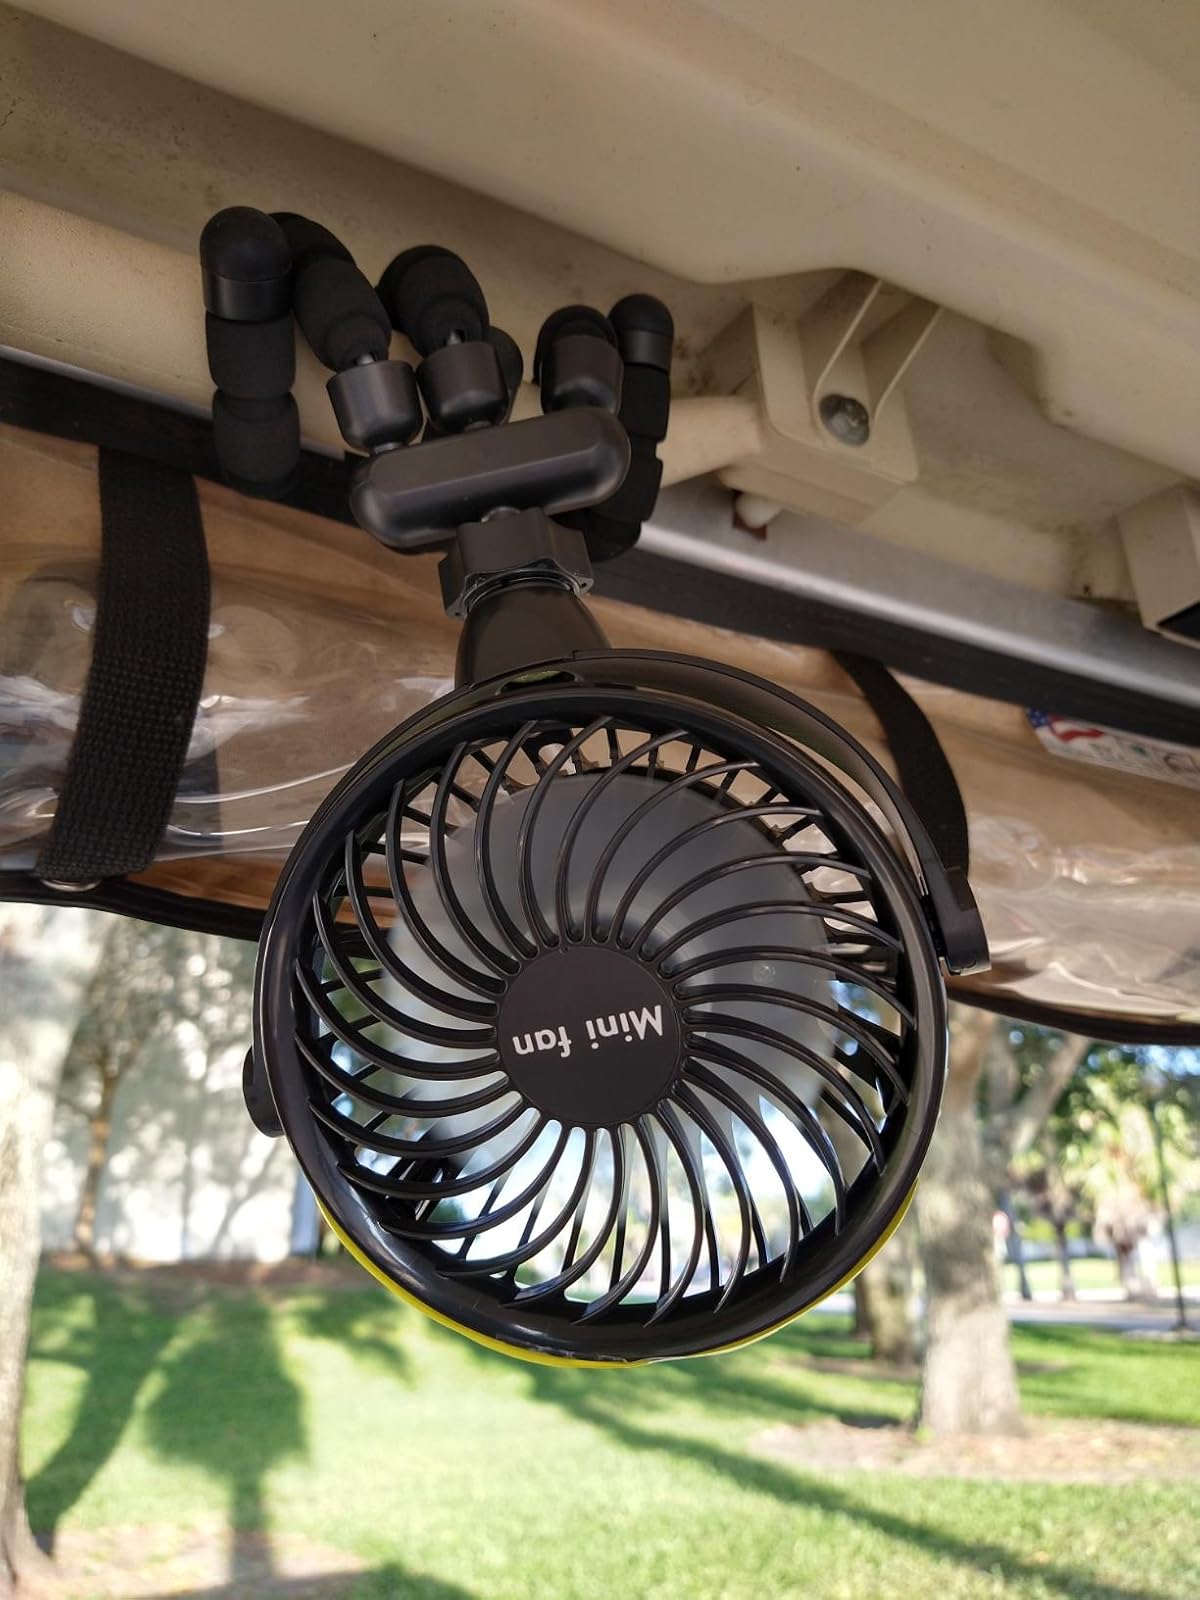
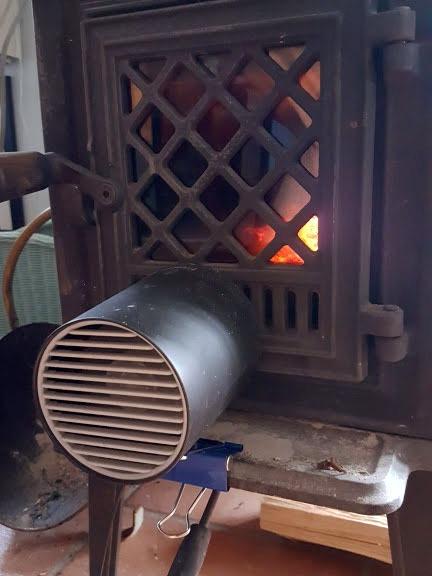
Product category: fan
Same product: no